Church of St Mary the Virgin, Reculver

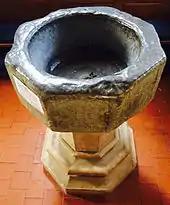
Baptismal font in the Church of St Mary the Virgin in 2015: the font is probably from All Saints' Church, Shuart. It is shown here containing water previously used in a baptism.

The church is entered at the western end of the south wall through a porch containing a 13th-century doorway also from the old church at Reculver, comprising a "many-moulded arch and keeled nook-shafts with simple foliage capitals." Further stone fragments from the old church are incorporated into the interior, for example in the walls where the nave and chancel meet, and some 17th-century memorials are laid in the floor. The font, located on the north side of the west end of the nave, also pre-dates the present structure, and probably originated in the medieval All Saints' Church, Shuart, on the Isle of Thanet: All Saints' has been only a matter of historical record since at least 1630. The font was "rescued from a state of neglect, and ... presented to the [new] church by John Rammell, ... of Shuart, St Nicholas[-at-Wade]." It is octagonal, in the Perpendicular style of the 14th to 15th centuries, lined with lead and supported by a modern plinth.